Museum Giuseppe Gianetti

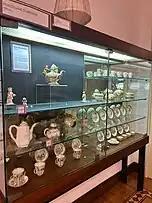
Meissen Porcelain Collection

The first and largest collection contains approximately 200 pieces of porcelain, produced from the 1720s to the early decades of the 18th century in Meissen, Germany.